Georges Jacobi

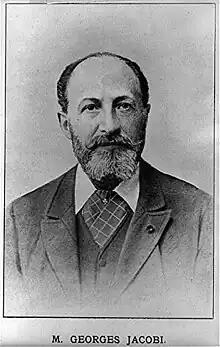
Georges Jacobi in 1906

Georges Jacobi (3 February 1840 –13 September 1906) was a German violinist, composer and conductor who was musical director of the Alhambra Theatre in London from 1872 to 1898. His best-known work was probably "The Black Crook" (1872) written with Frederick Clay for the Parisian operetta-star Anna Judic and which ran for 310 performances. Although never achieving the standing of Hervé, or Offenbach or Sullivan, he composed over 100 pieces for ballet and the theatre which were popular at the time.